Northern plains gray langur

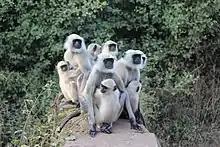
Family perched on concrete ledge

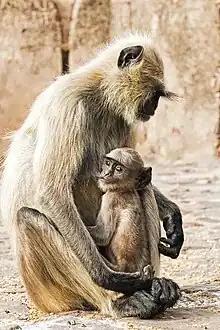
Mother breastfeeding infant in Ranthambore National Park

The northern plains gray langur is diurnal, and is both terrestrial and arboreal. Its natural habitats are subtropical or tropical dry forests and subtropical or tropical dry shrubland. Females groom members of both sexes but males do not groom others.